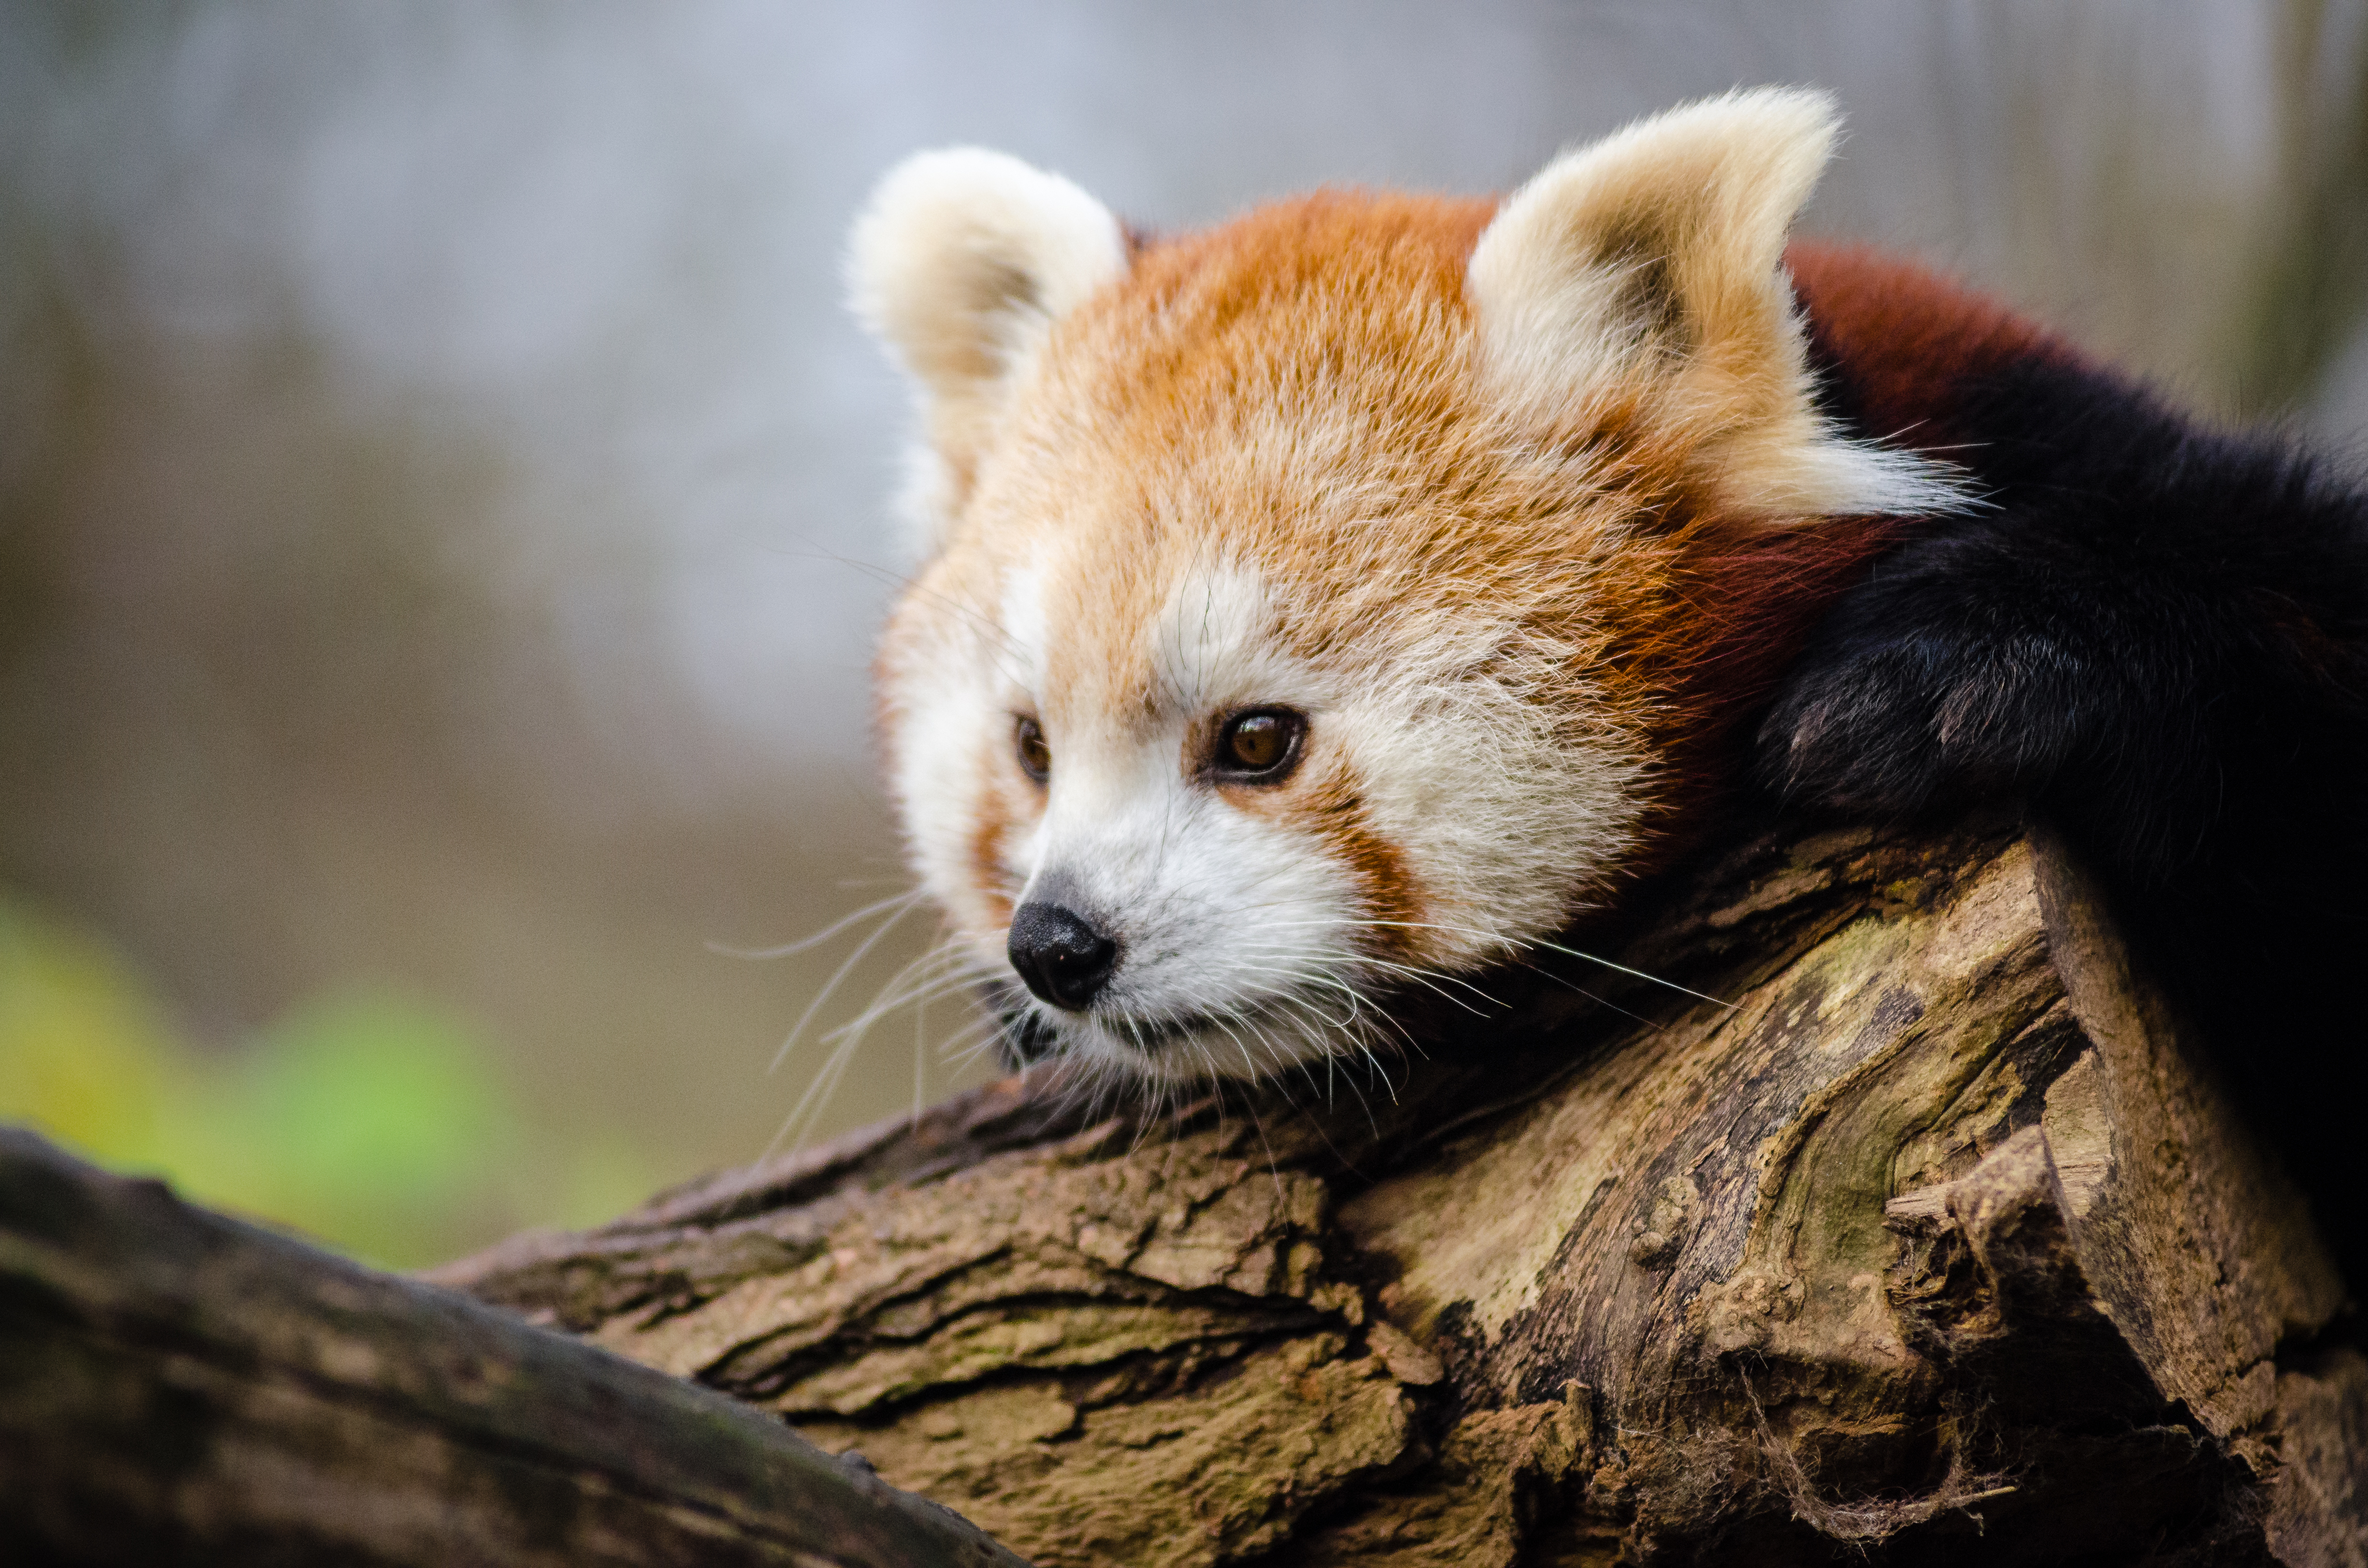
tree, nature, bokeh, vintage, sweet, fall, feet, animal, cute, female, wildlife, zoo, fur, orange, young, green, high, red, foot, autumn, mammal, nikon, fauna, red panda, panda, 2015, face, nose, whiskers, paw, tail, animals, ears, endangered, vertebrate, germany, deutschland, herbst, natur, paws, tier, iso, ss, fell, grn, gesicht, baum, adorable, bamboo, d7000, roter, kleiner, niedlich, sues, suess, species, bedrohte, tierart, tierpark, weiblich, jungtier, jung, ohren, schwanz, nase, bedroht, ailurus, fulgens, mozilla, firefox, carnivoran